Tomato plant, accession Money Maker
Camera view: horizontal (90 deg, fisheye); turntable rotation: 240 degrees
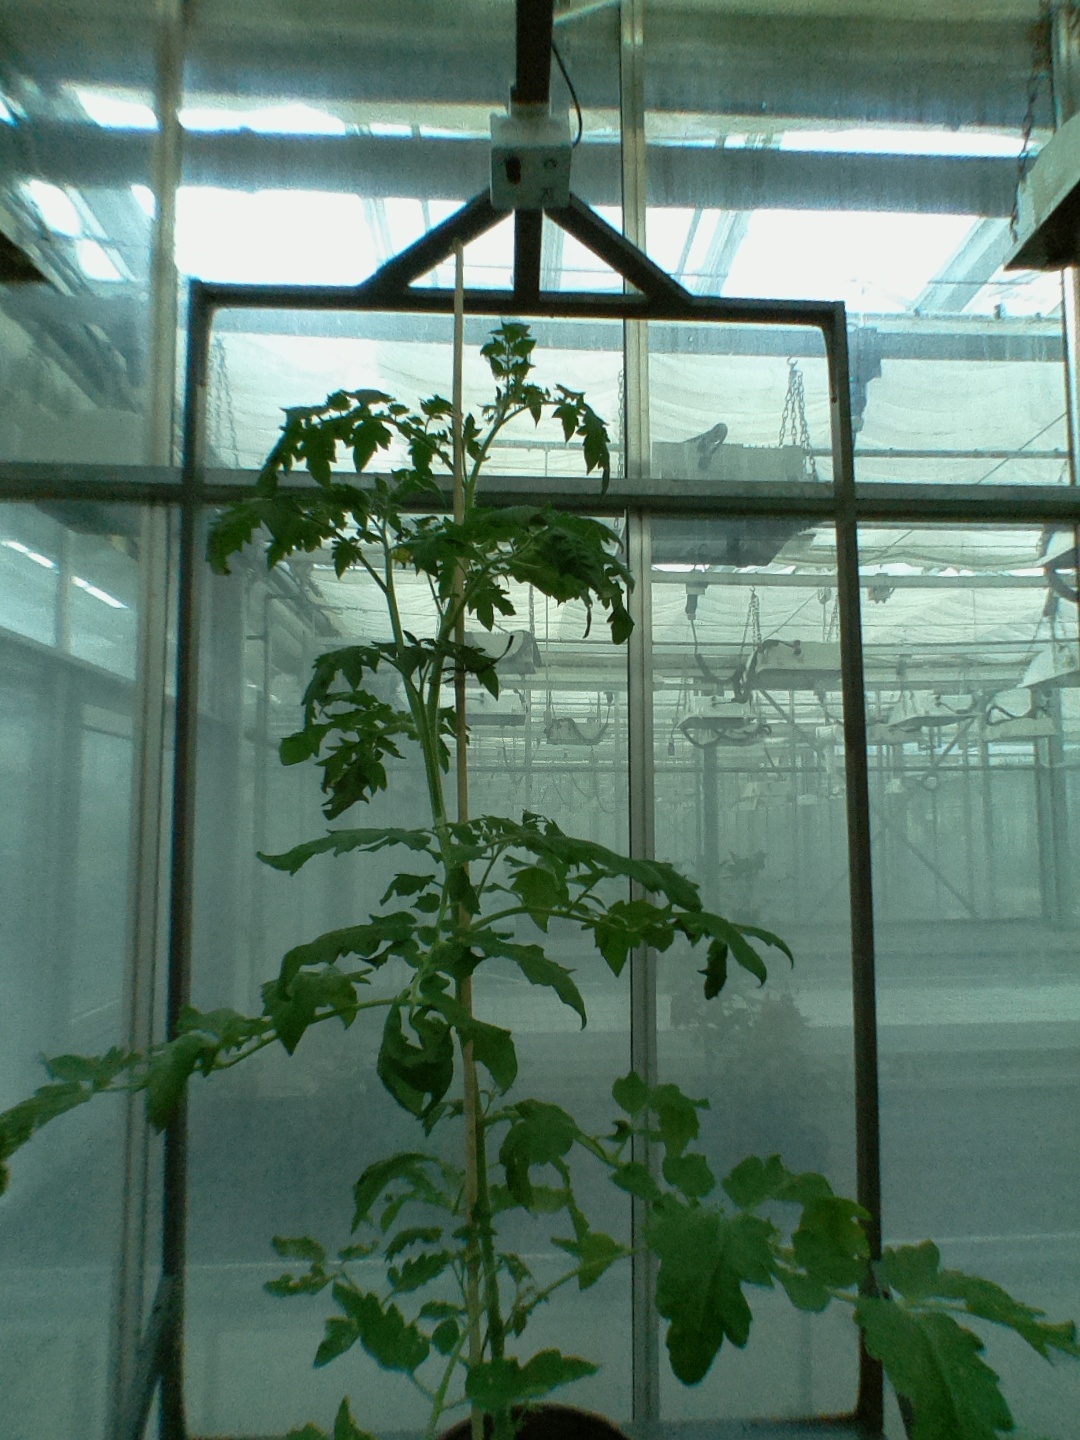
BBCH growth stage 63: 30%-40% of flowers open